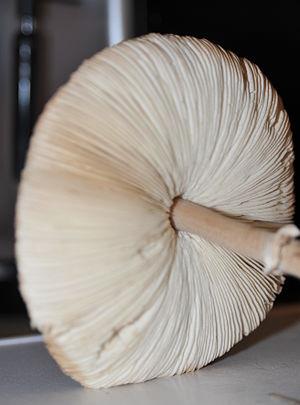
Lépiote mamelonnée (Macrolepiota mastoidea)